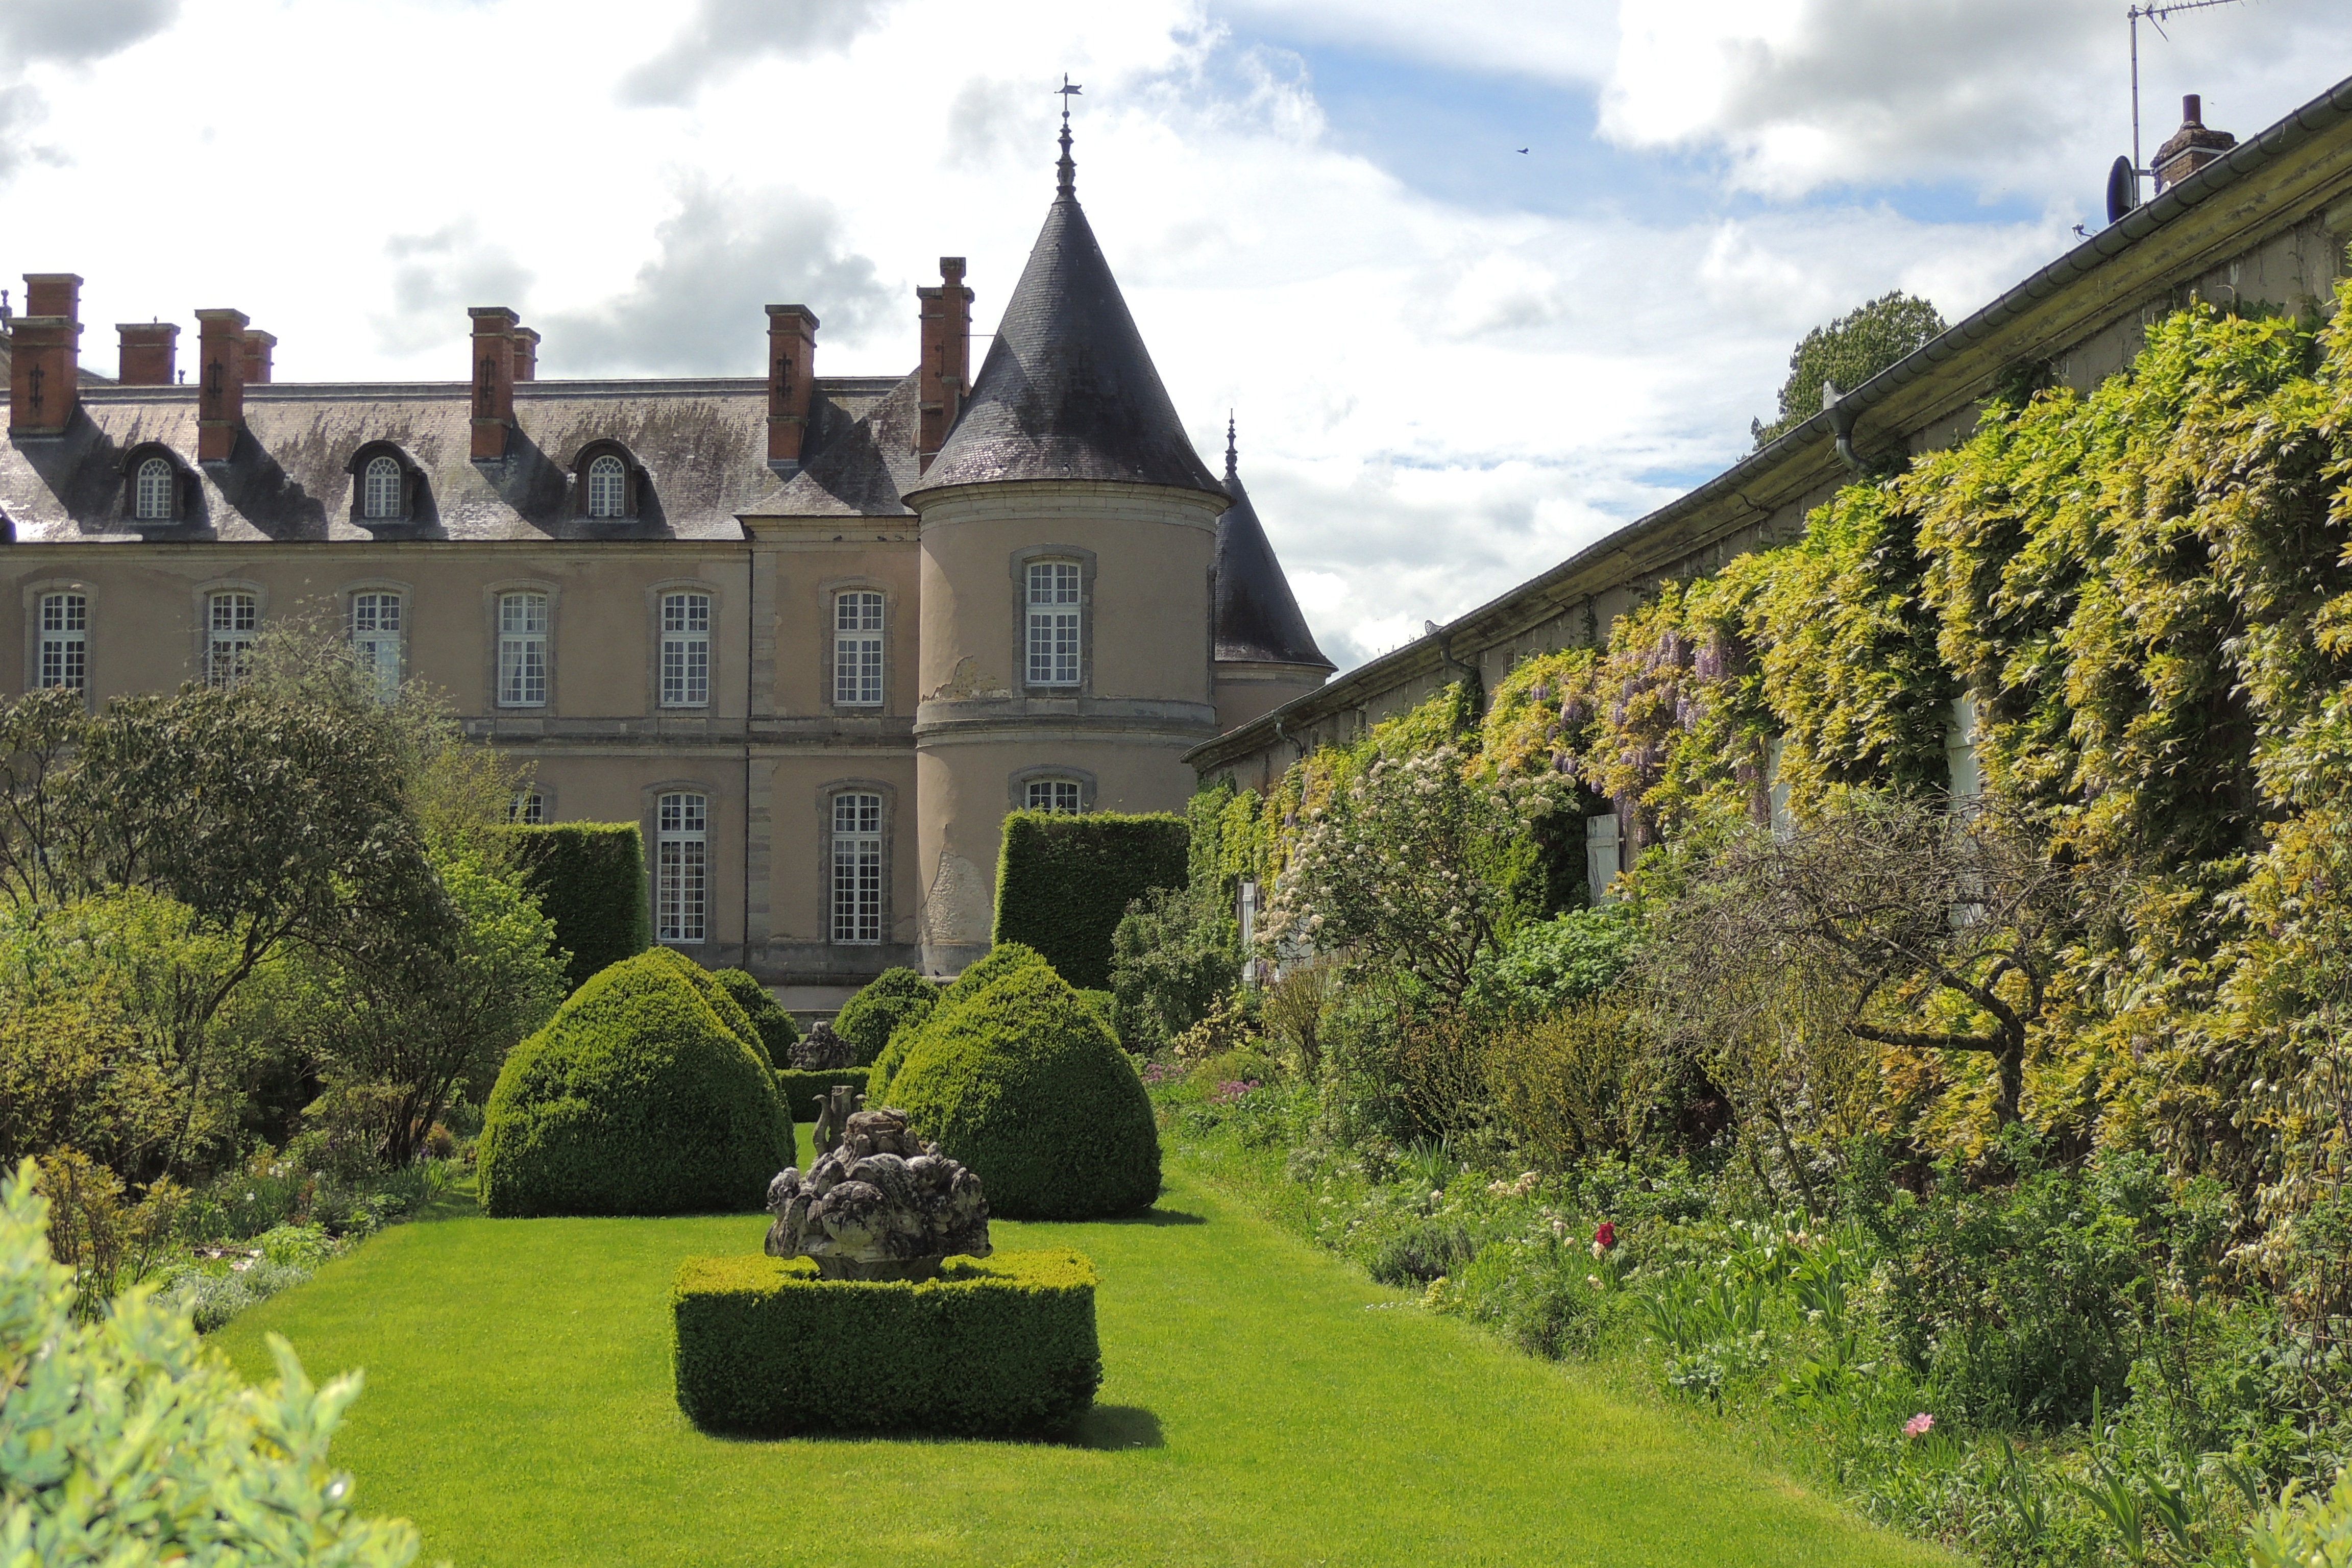
mansion, building, chateau, castle, property, monastery, abbey, estate, manor house, stately home, 18 century, harou, beauvau craon, boffrand